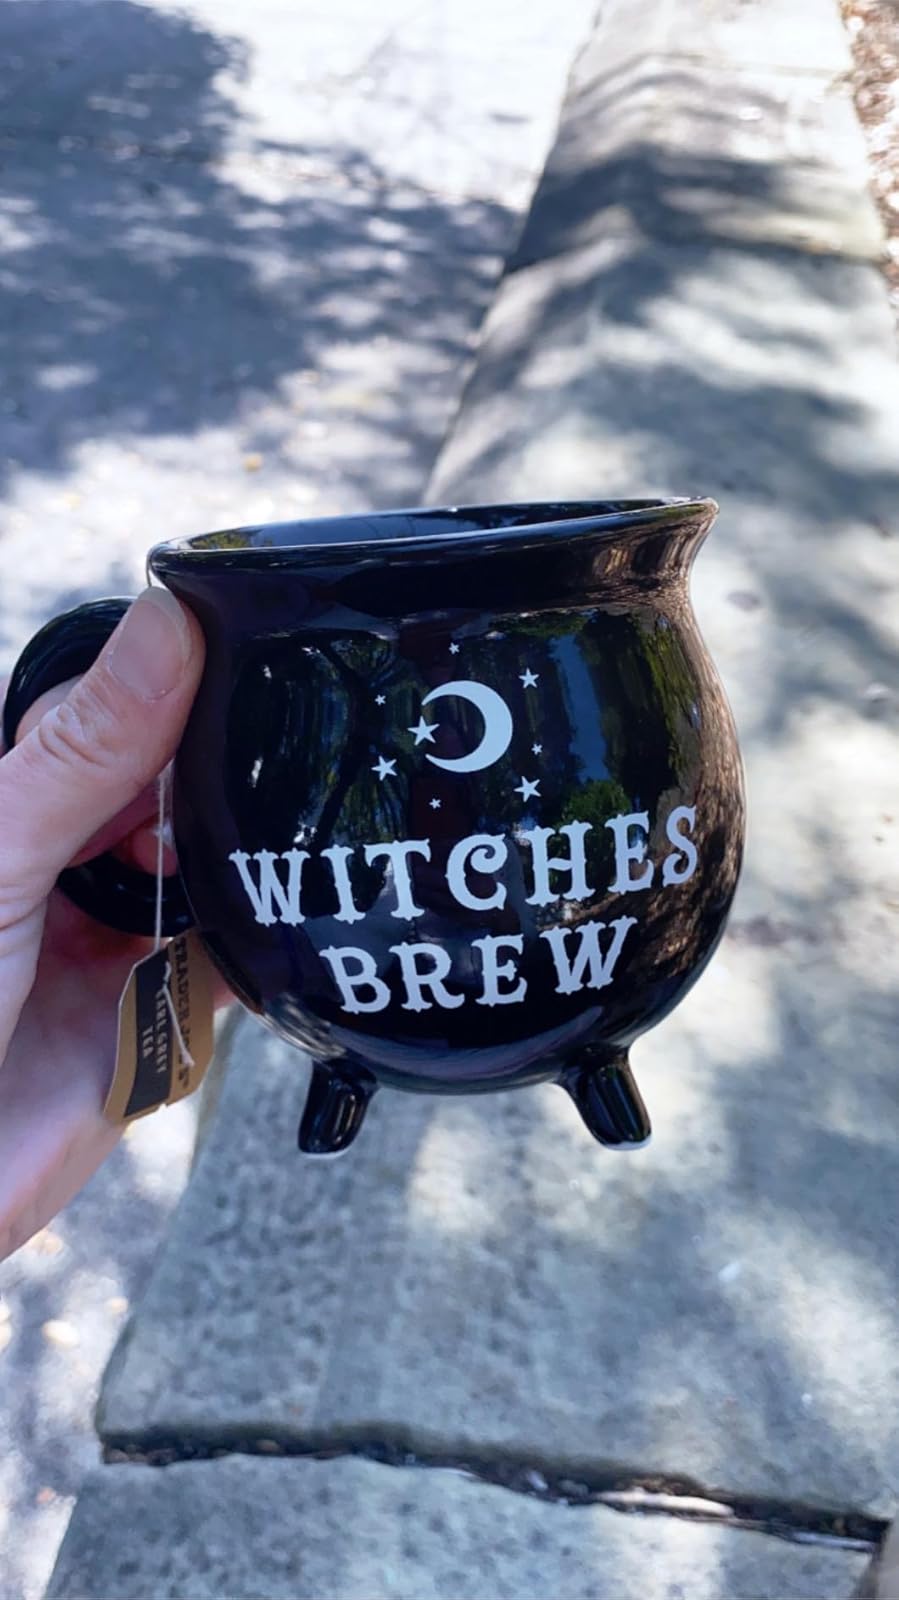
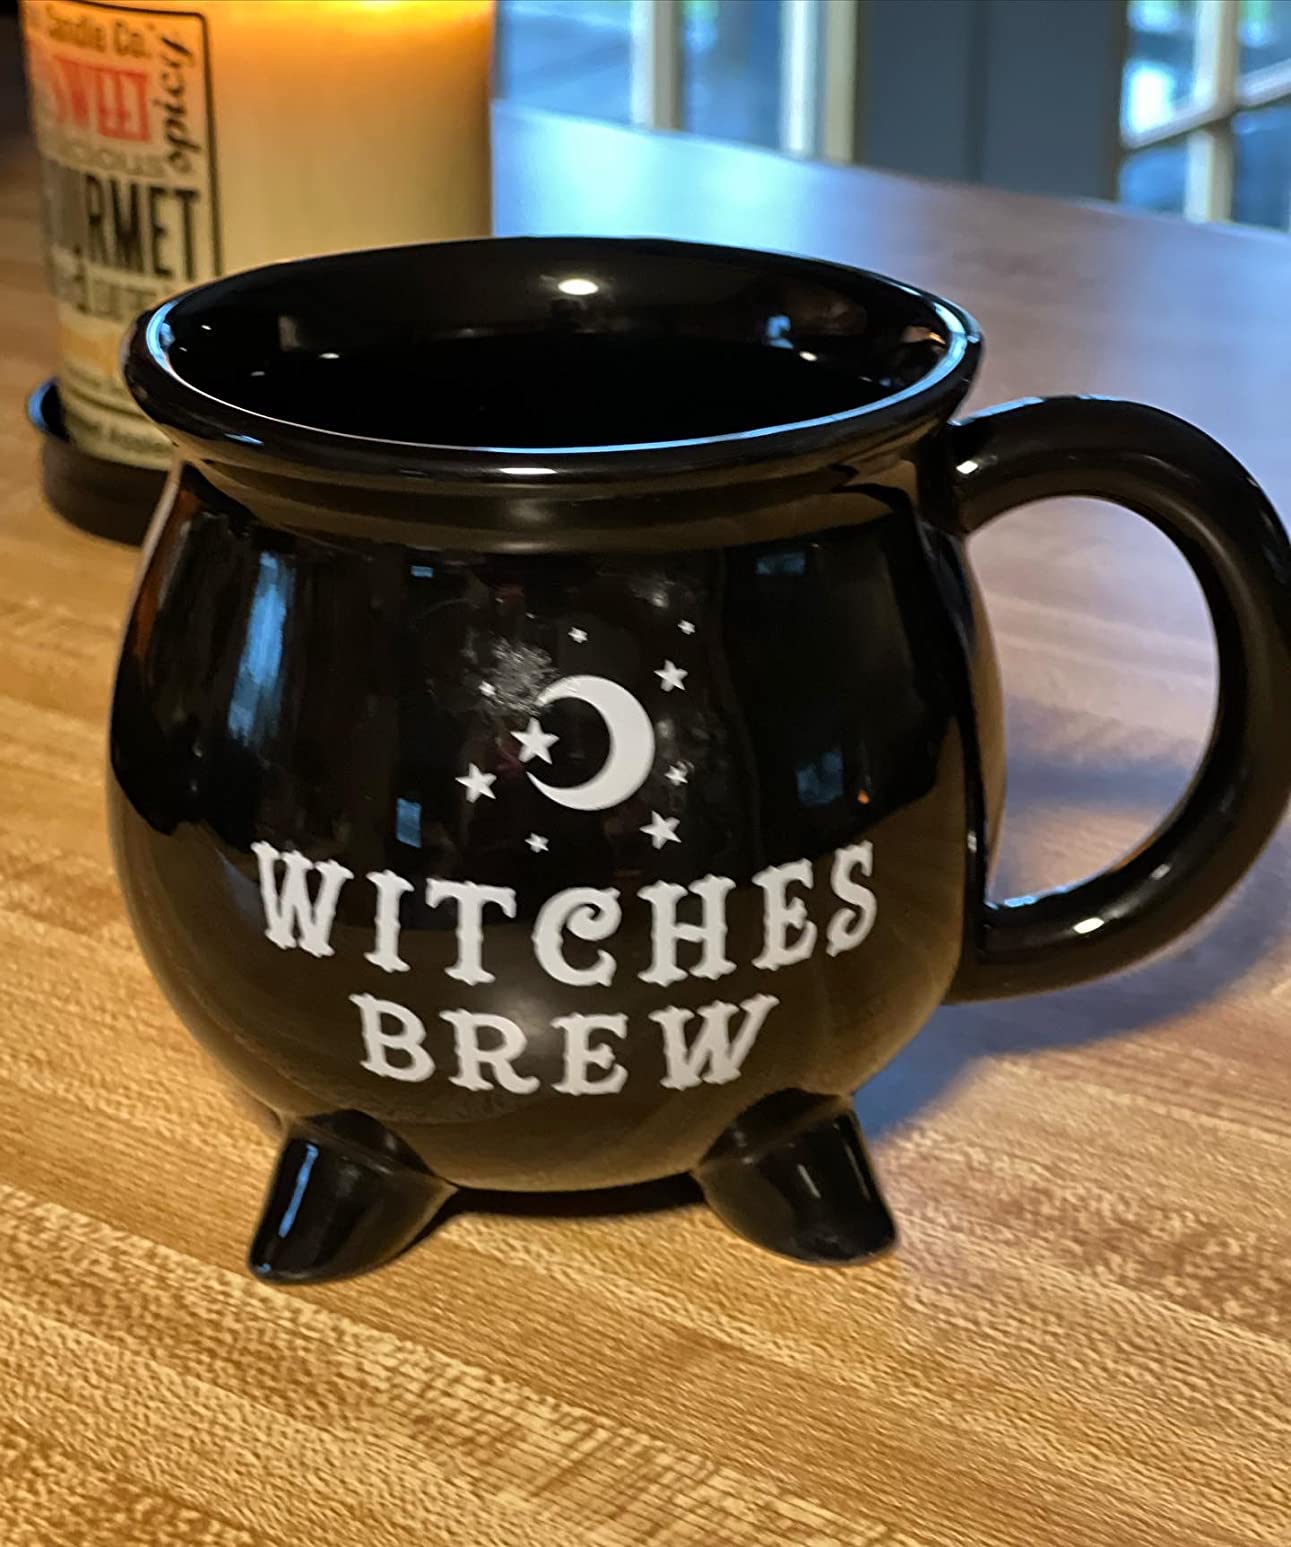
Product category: items_mug
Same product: yes